Jai Bihari Lal Khachi

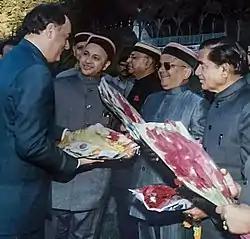
From left to right: Rajiv Gandhi, Virbhadra Singh, Sat Mahajan (in back), Jai Bihari Lal Khachi and Sagar Chand Nayyar during Rajiv Gandhi's visit to Shimla

J.B.L Khachi and Thakur Sen Negi founded Himachal Pradesh Lok Raj Party (LRP) in 1967. LRP contested the 1971 Lok Sabha elections and the 1972 state assembly elections.